Robert Bowne Minturn Jr.

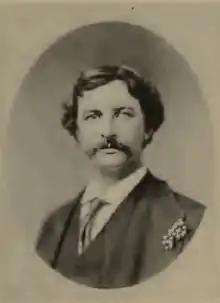

Robert Bowne Minturn Jr. (February 21, 1836 – December 15, 1889) was an American shipping magnate of the mid to late 19th century.